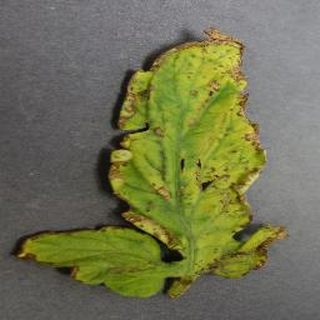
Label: tomato_bacterial_spot